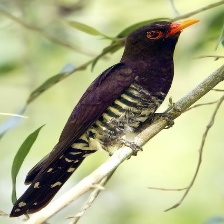
Species: VIOLET CUCKOO
Scientific name:  CHRYSOCOCCYX XANTHORHYNCHUS